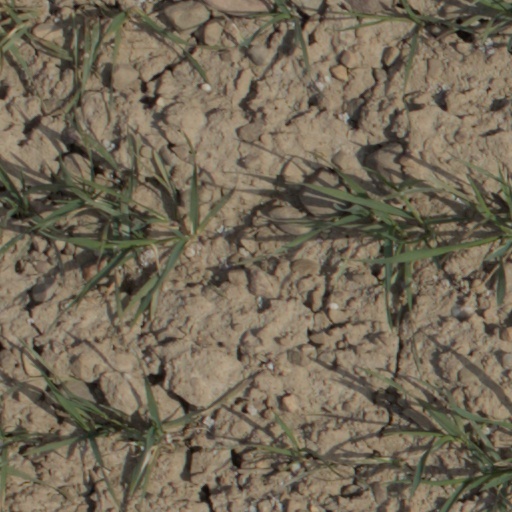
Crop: wheat